The Bomb Factory

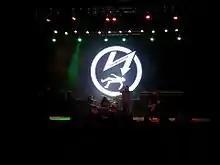
Dallas rock band Generator performing at the Bomb Factory, December 2015

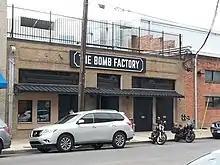
Venue exterior, November 2015

In 1914, Henry Ford acquired the site for one of his first automobile assembly plants. The plant, along with the present day Adam Hats building, remained in the 2700 block of Williams Street (now known as Canton Street) until the 1930s.